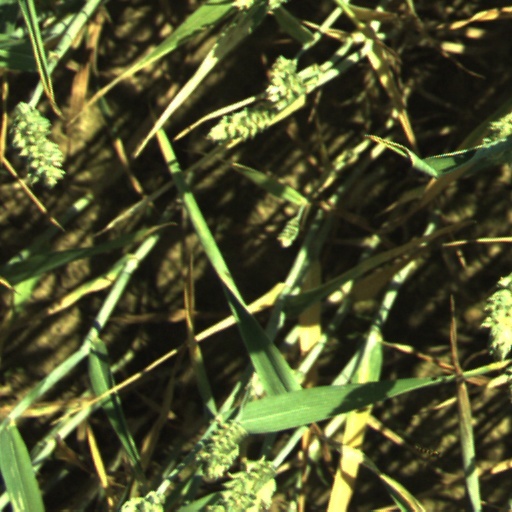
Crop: wheat